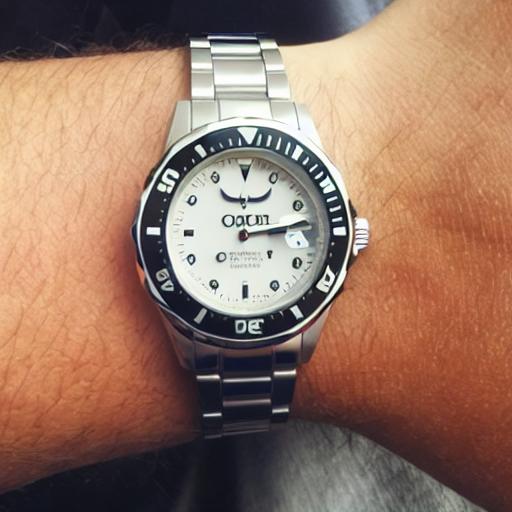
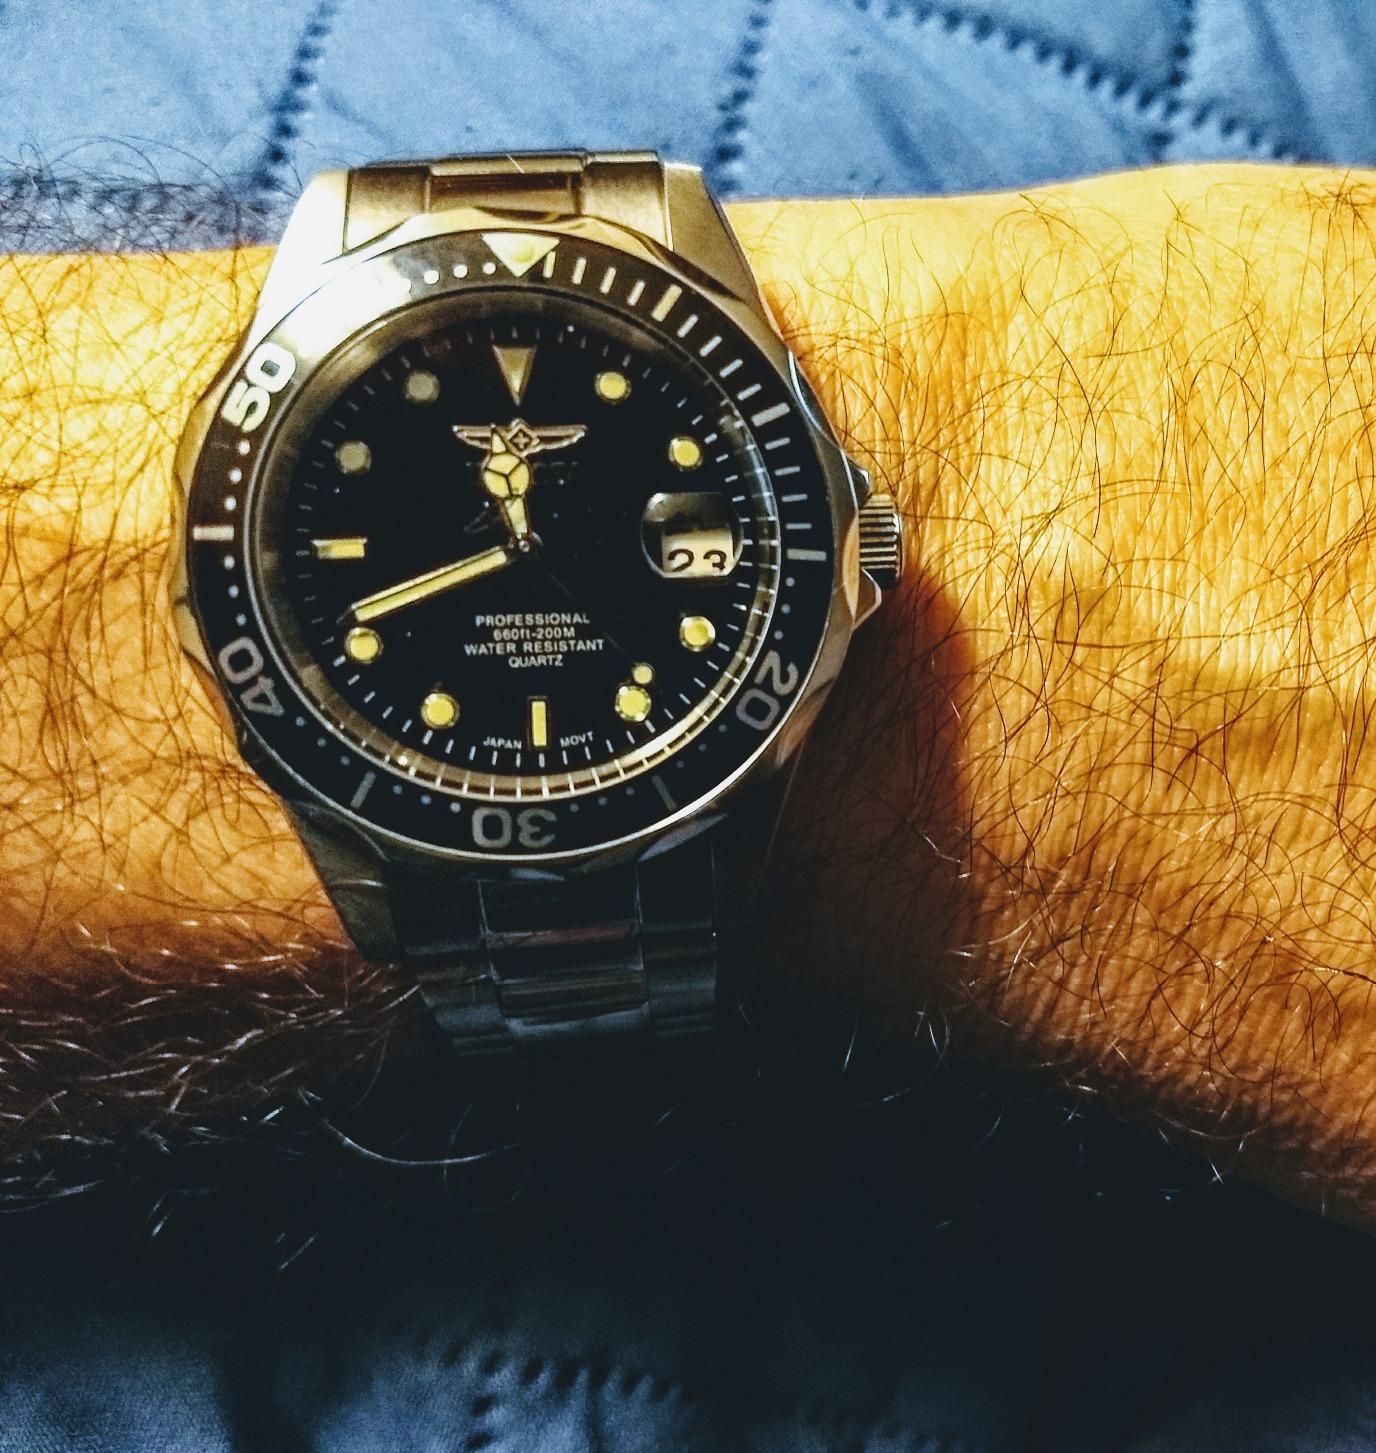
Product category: accessories_watch
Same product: no